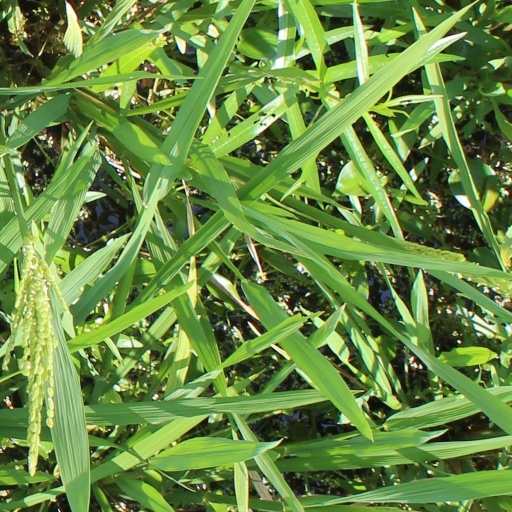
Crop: rice